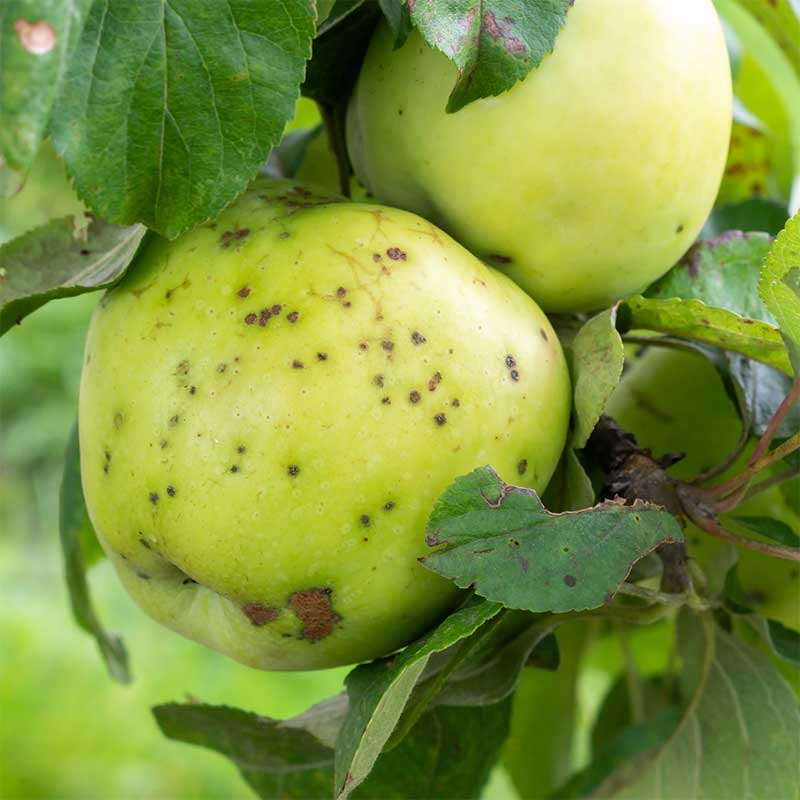
Plant: Apple
Disease: apple scab